Clémence Poésy

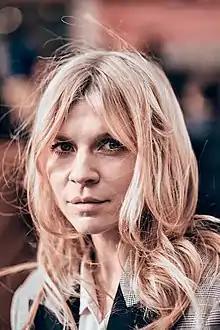
Poésy in 2019

Clémence Guichard (born 30 October 1982), known professionally as Clémence Poésy, is a French actress and fashion model. After starting on the stage as a child, Poésy studied drama and has been active in both film and television since 1999, including some English-language productions. She is known for the roles of Fleur Delacour in the "Harry Potter" film series, Chloë in "In Bruges", Rana in "127 Hours", Natasha Rostova in "War and Peace", and the lead role as Elise Wassermann in the 24-episode series "The Tunnel".